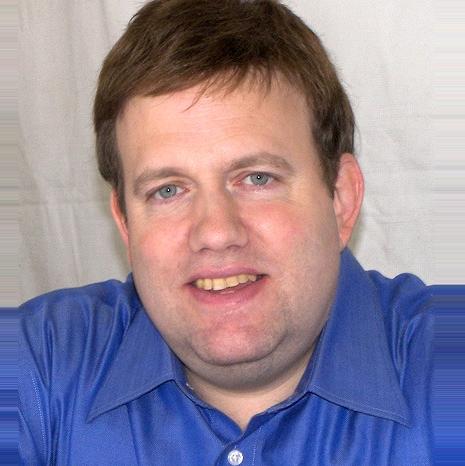
Age: 46